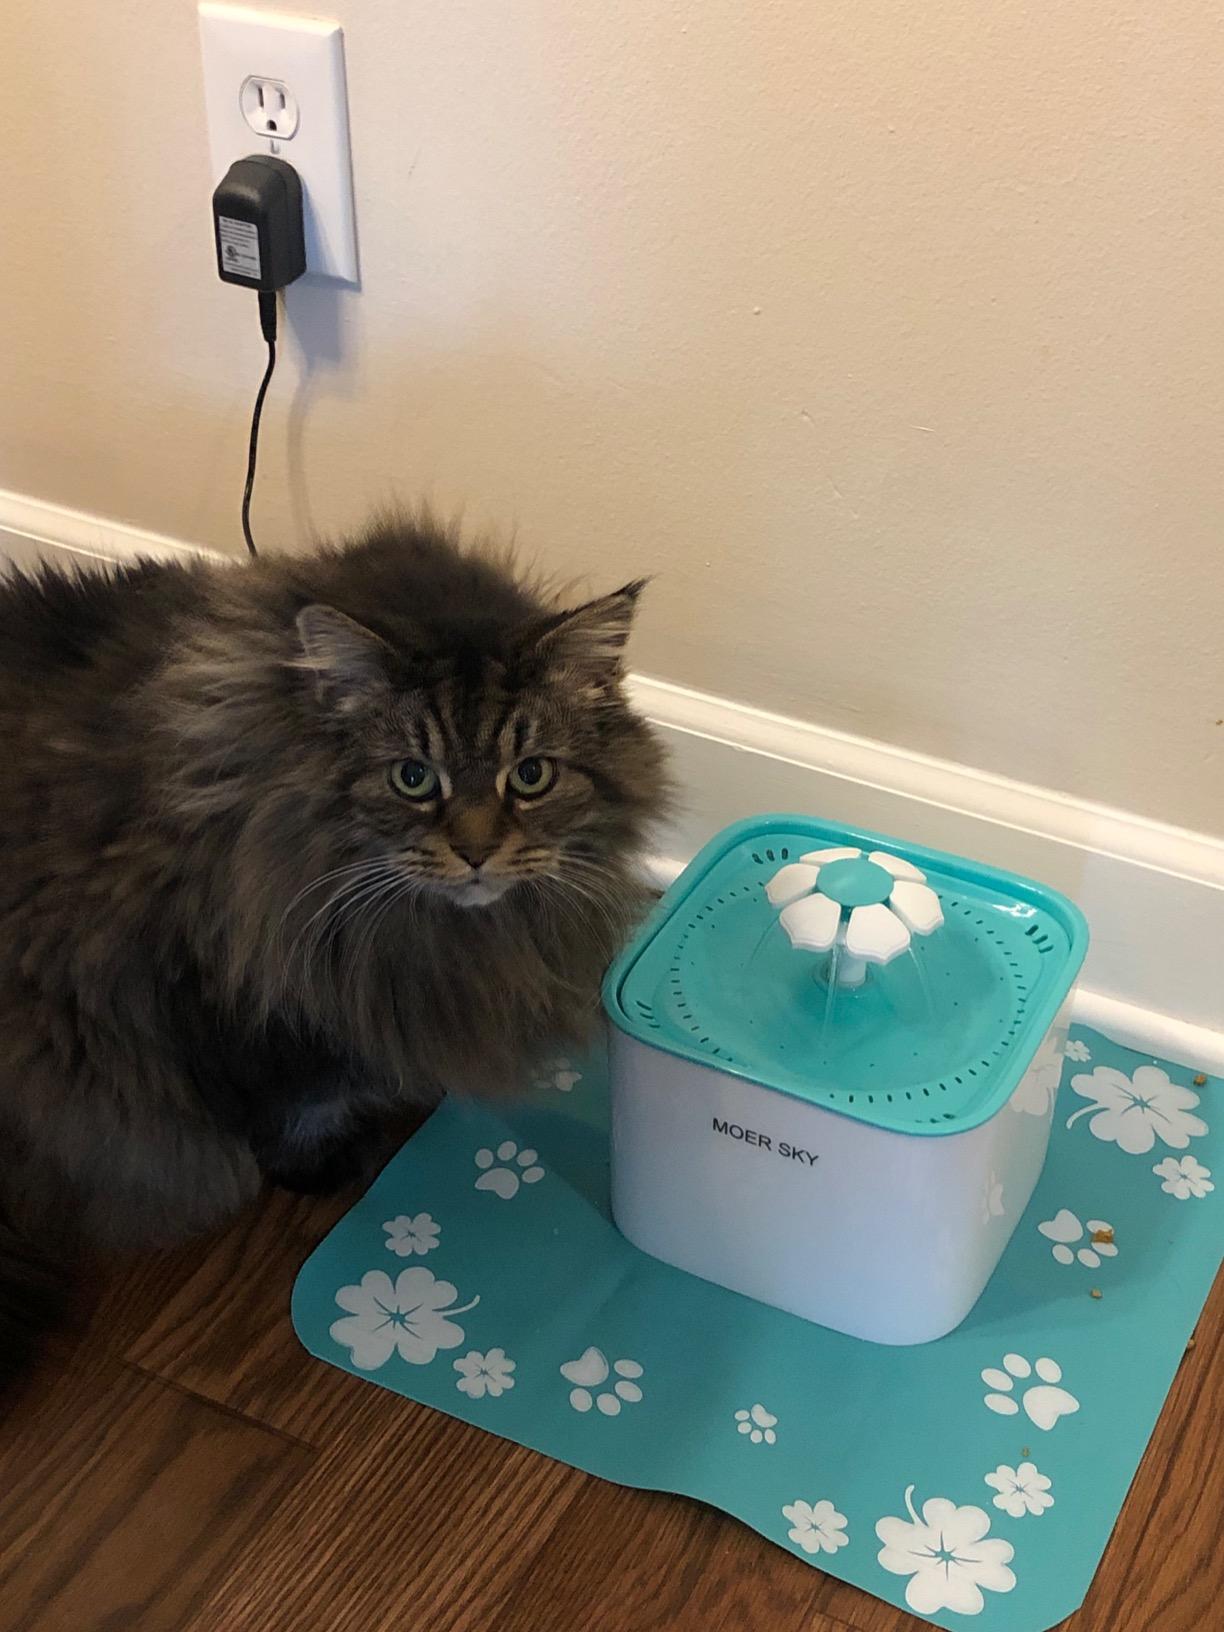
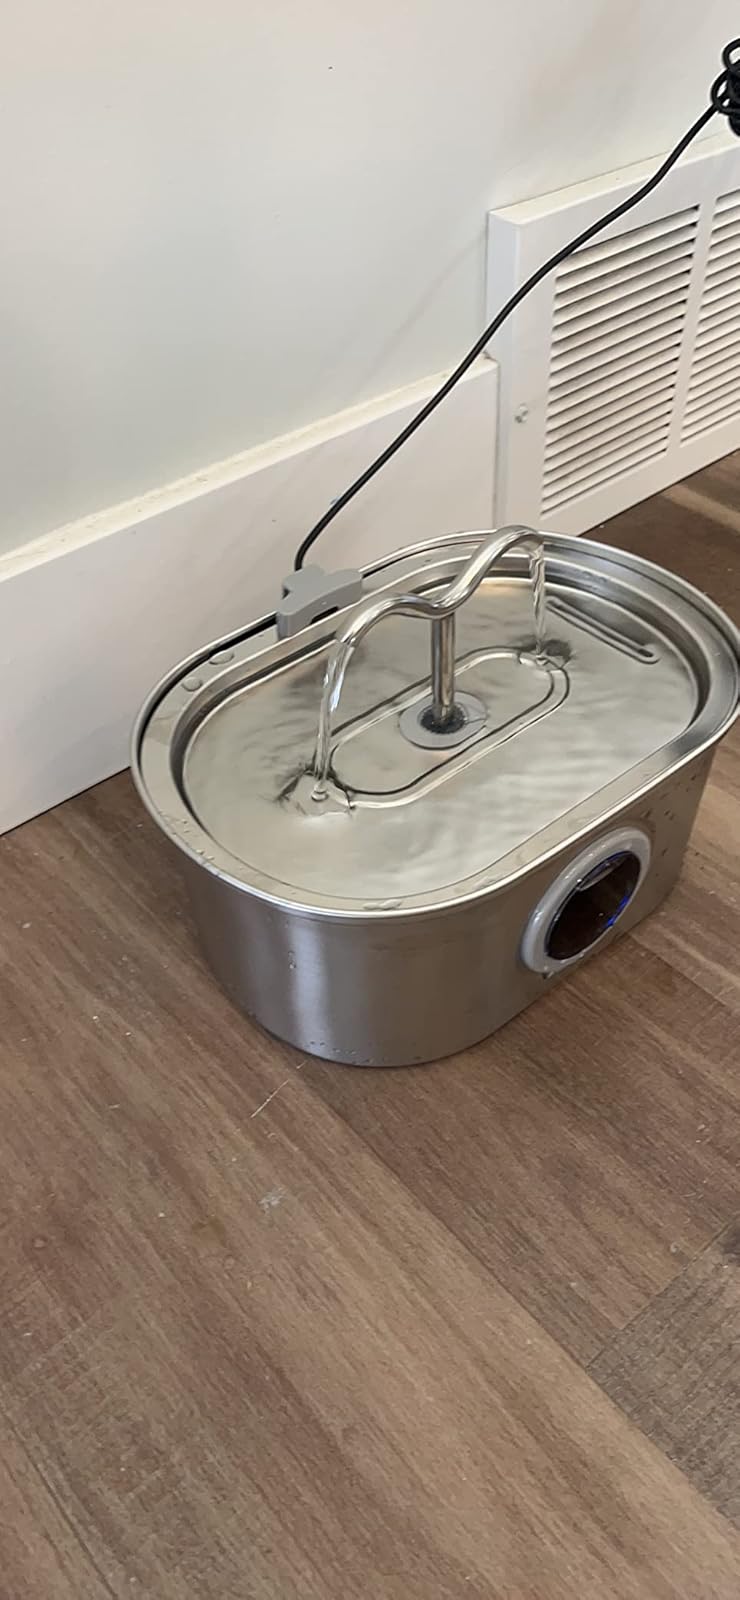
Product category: items_bowl
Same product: no